Frank Zamboni

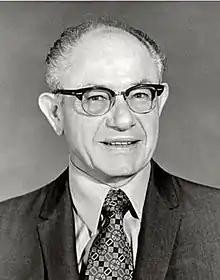

Frank Joseph Zamboni Jr. (January 16, 1901 – July 27, 1988) was an American businessman and inventor whose most famous invention is the modern ice resurfacer, with his surname being registered as a trademark for these devices.